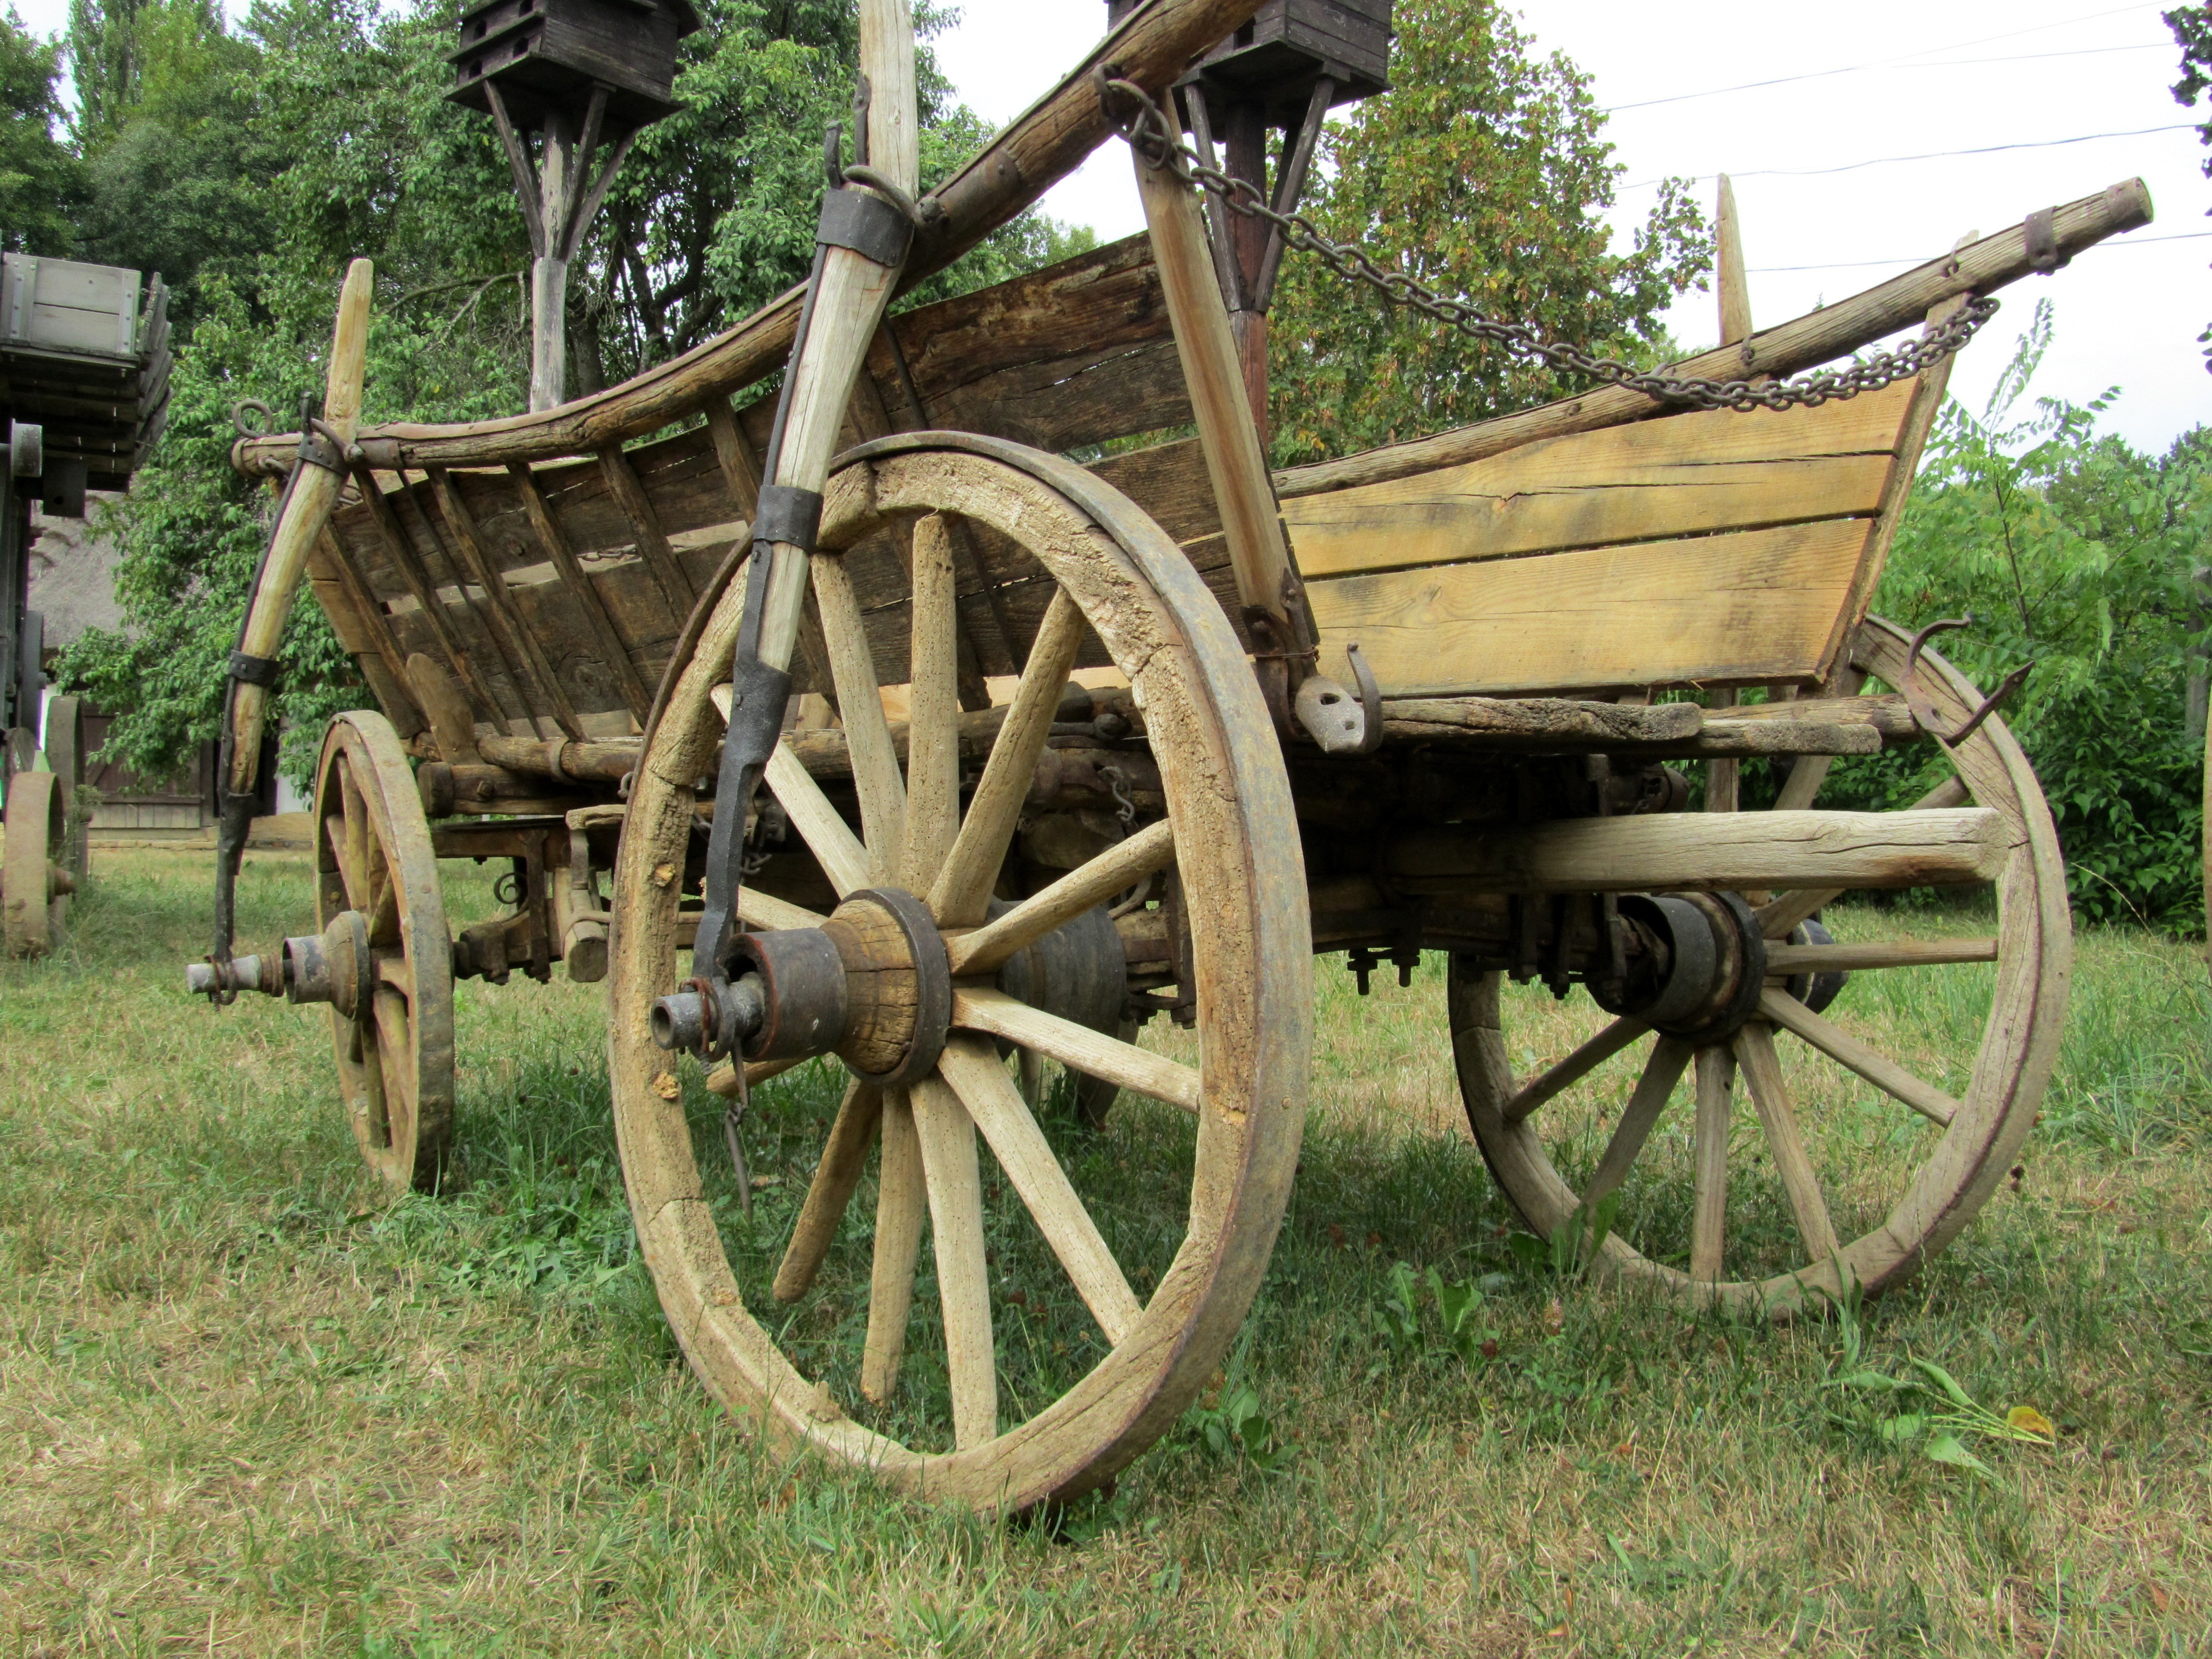
wheel, cart, vehicle, auto, weapon, carriage, cannon, land vehicle, horse and buggy